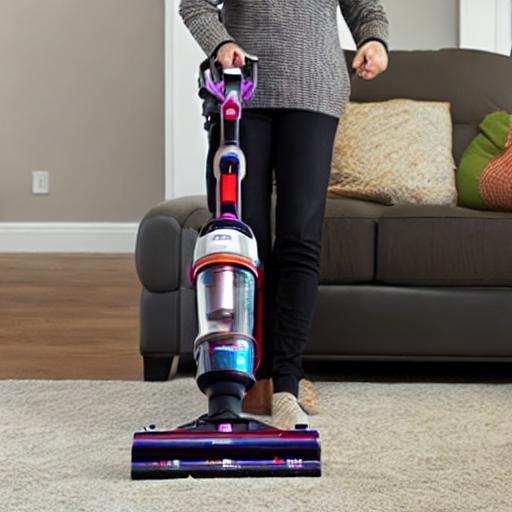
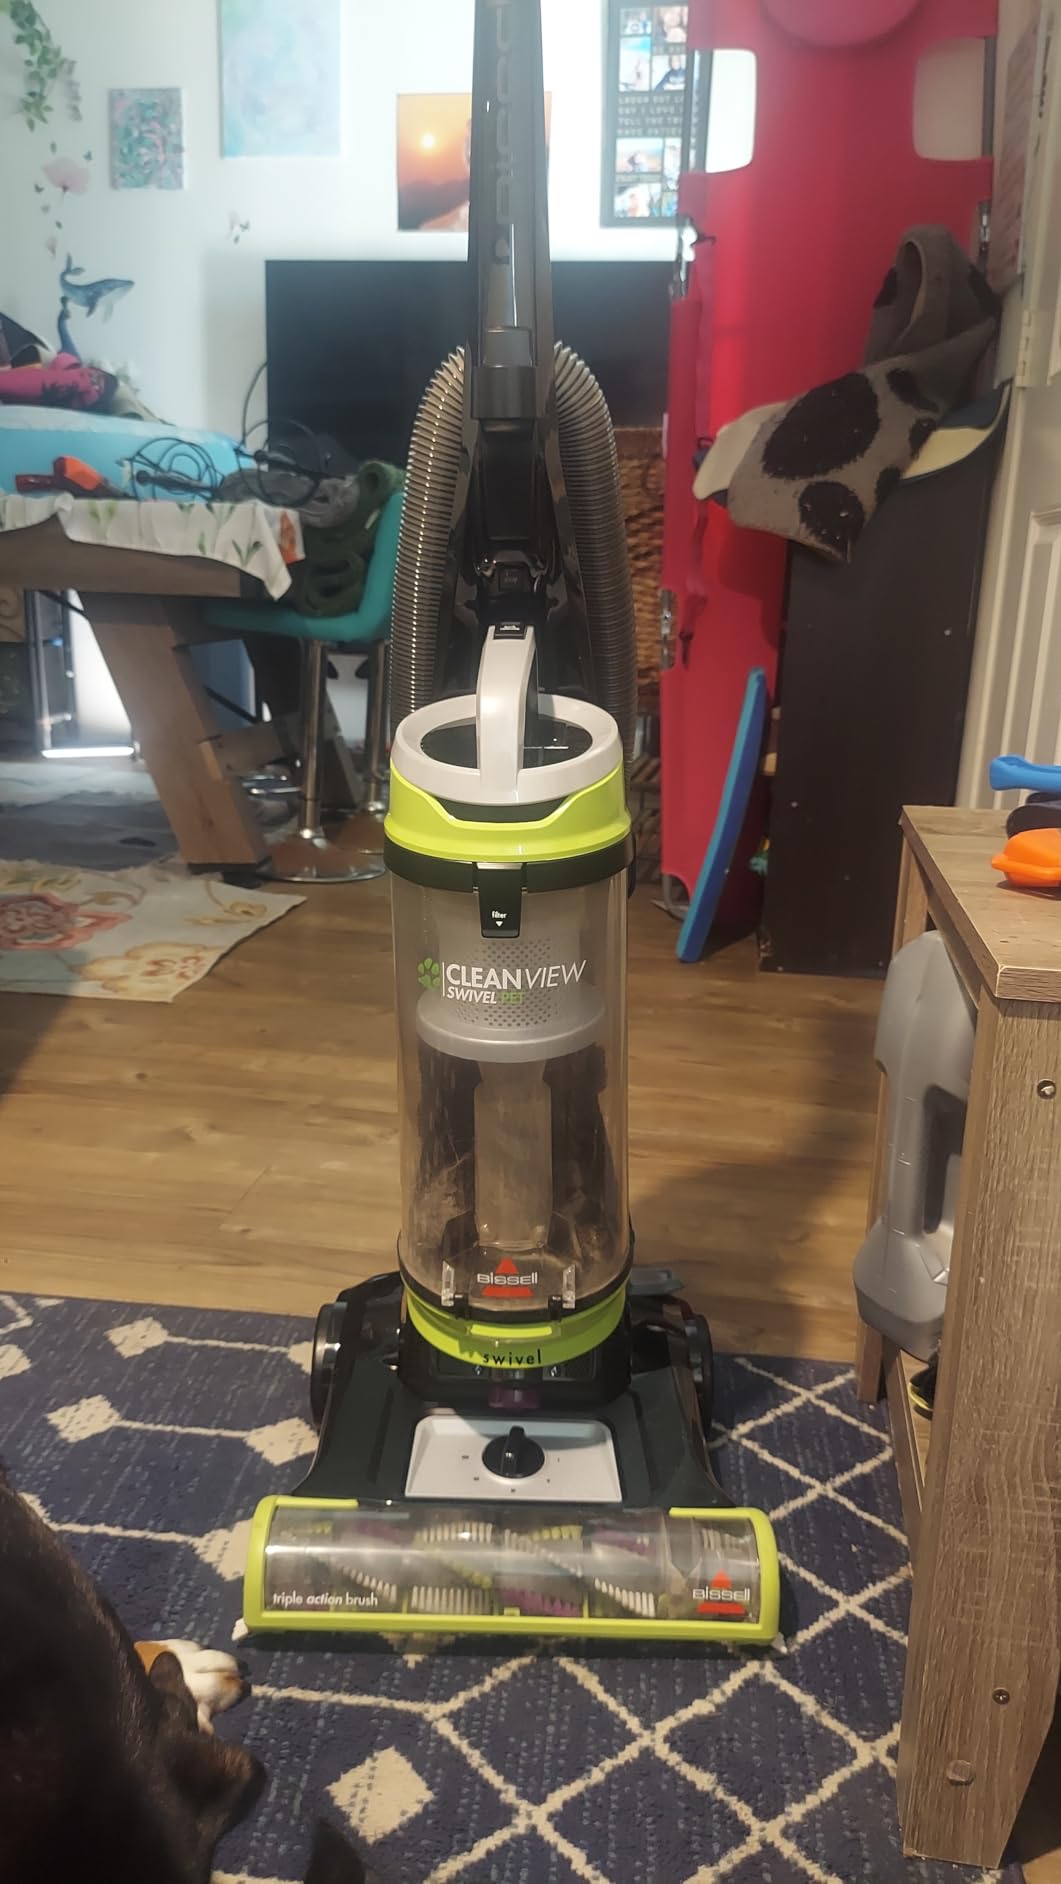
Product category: items_vacuum
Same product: no